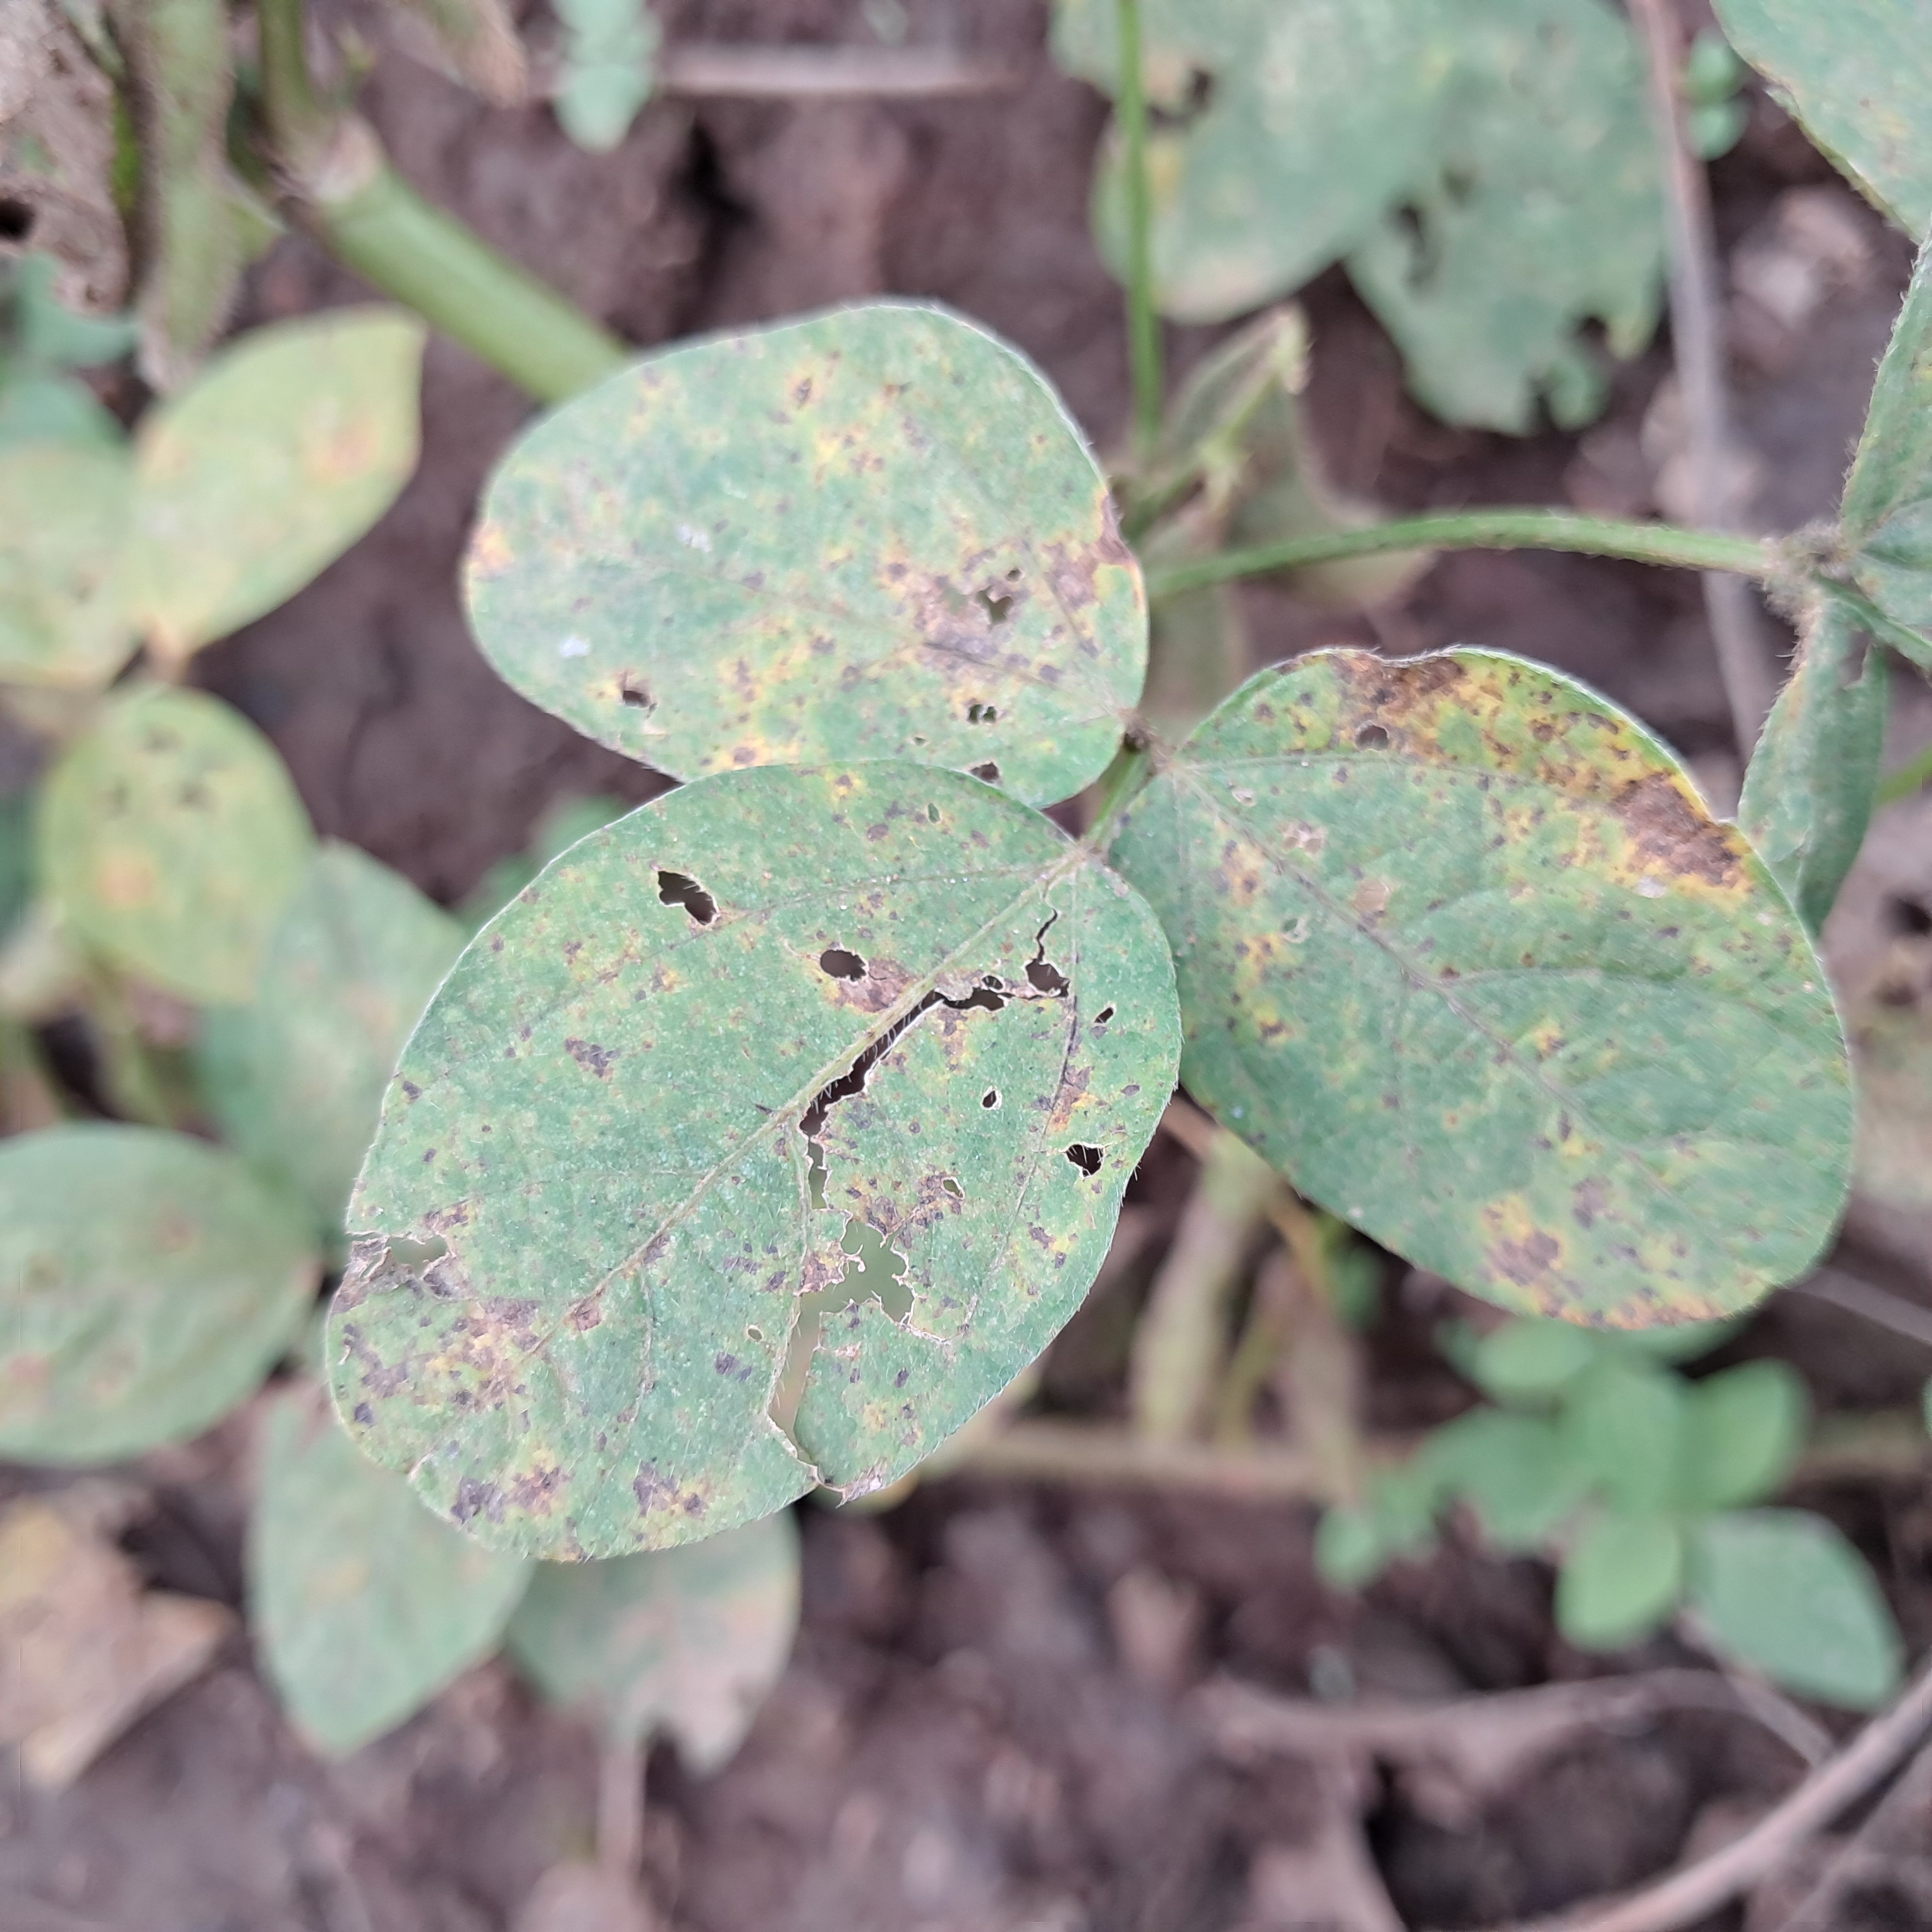
Label: Rust